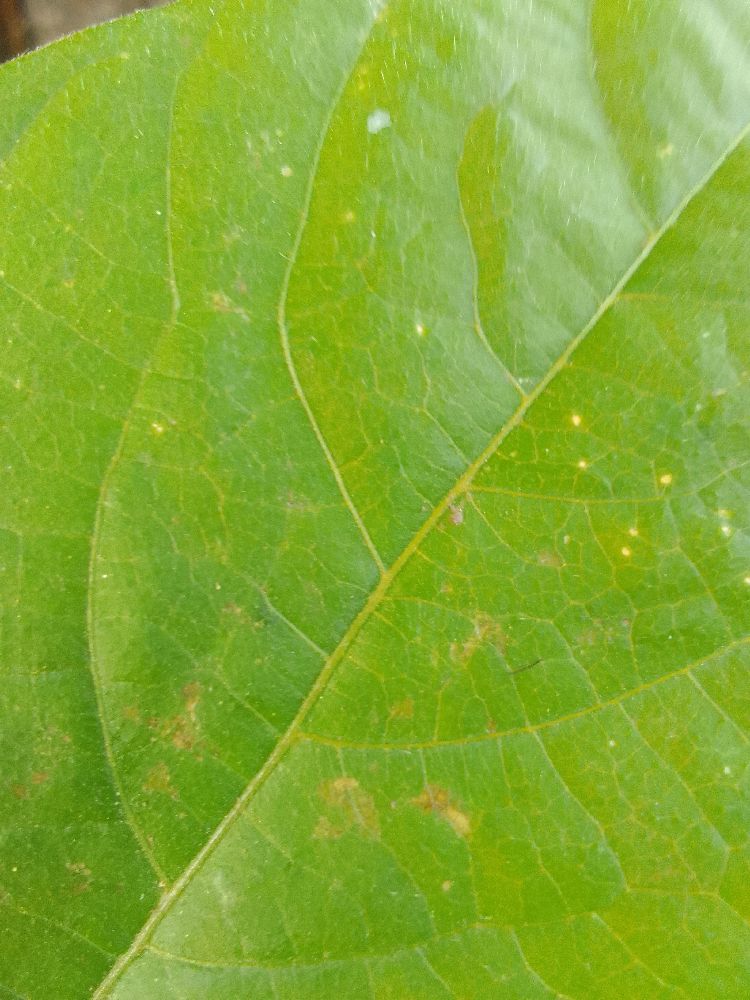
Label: healthy